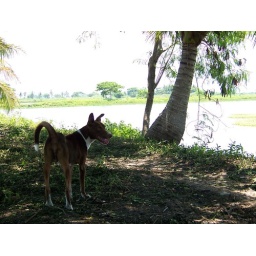
Another one of my aunt's dog by her fish pond